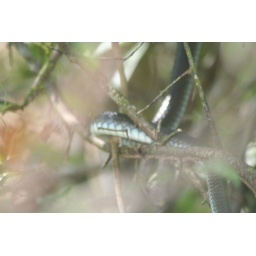
Very long snake in the tree along river